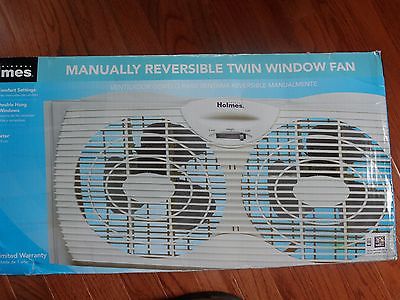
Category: fan